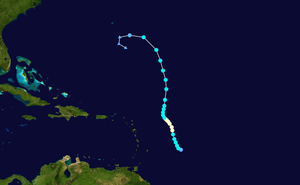
L'ouragan Philippe a été le 16ᵉ cyclone tropical et le 9ᵉ ouragan de la saison cyclonique 2005 dans le bassin de l'océan Atlantique. C'est la première utilisation de ce nom pour un ouragan et troisième utilisation de la lettre P pour un cyclone tropical de l'Atlantique nord, les deux précédents ayant été les tempêtes tropicales Pablo, en 1995, et Peter, en 2003.